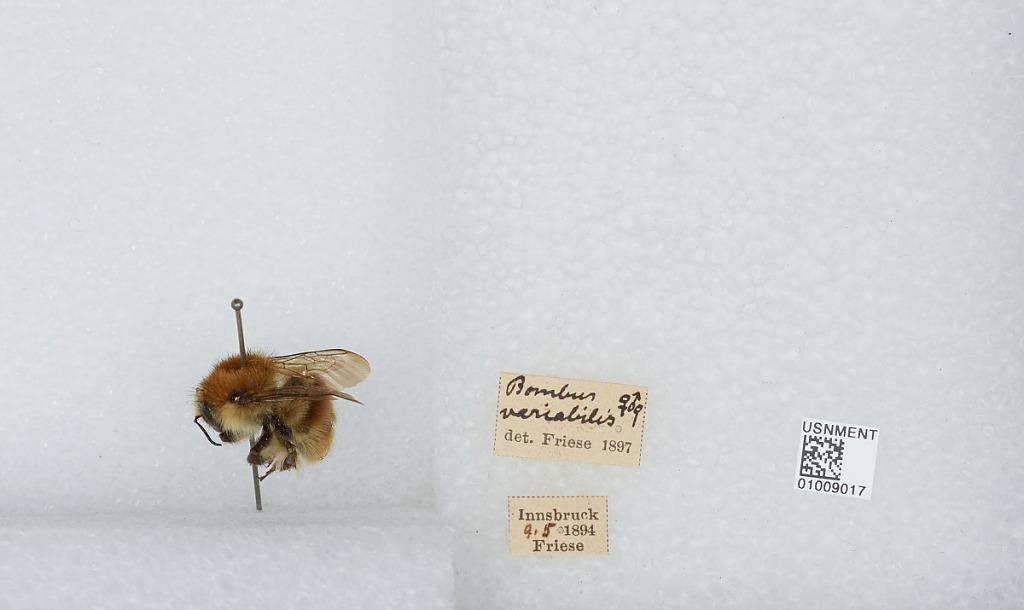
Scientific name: Bombus (Thoracobombus) humilis Illiger
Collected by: Friese
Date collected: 1894-5-9
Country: Austria
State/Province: Tyrol
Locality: Innsbruck
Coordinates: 47.27, 11.38
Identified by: Friese